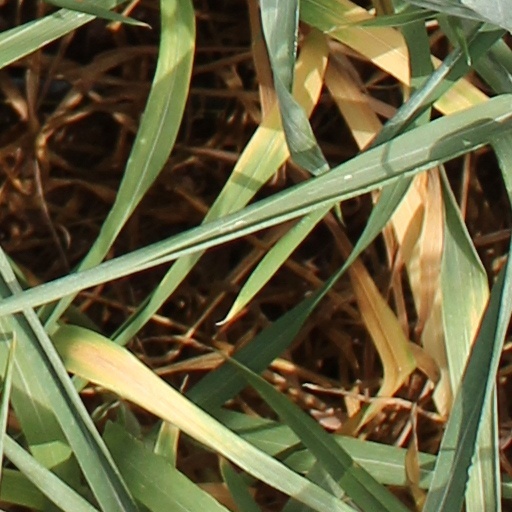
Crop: wheat